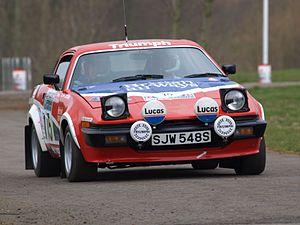
Simo Lampinen est un pilote finlandais de rallye automobile dont le père déjà pratiquait la compétition motocycliste, et un des premiers Finlandais volants qui ont imposé leur domination sur ce sport.
Le Critérium du Québec 1977, disputé du 14 au 18 septembre 1977, est la quarante-neuvième manche du championnat du monde des rallyes courue depuis 1973, et la huitième manche du championnat du monde des rallyes 1977. C'est également la treizième des vingt épreuves de la Coupe FIA 1977 des pilotes de rallye, nouvellement créée.
Le Tour de Corse 1977, disputé du 5 au 6 novembre 1977, est la cinquante-et-unième manche du championnat du monde des rallyes courue depuis 1973, et la dixième manche du championnat du monde des rallyes 1977. C'est également la dix-huitième des vingt épreuves de la Coupe FIA 1977 des pilotes de rallye, nouvellement créée. L'épreuve fait aussi partie du championnat de France des rallyes.